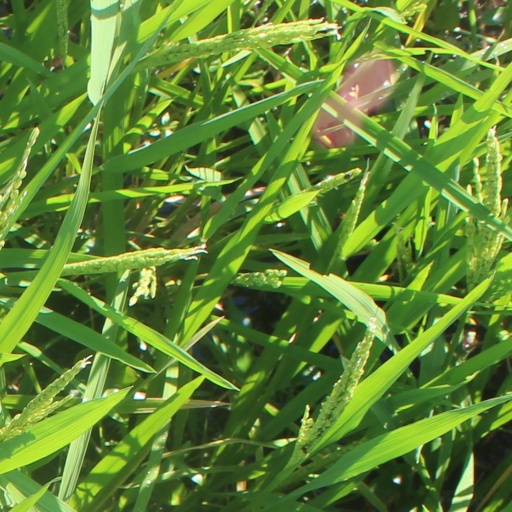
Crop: rice